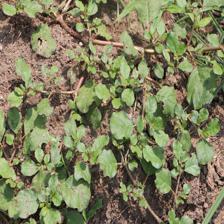
Label: BroadLeafWeed